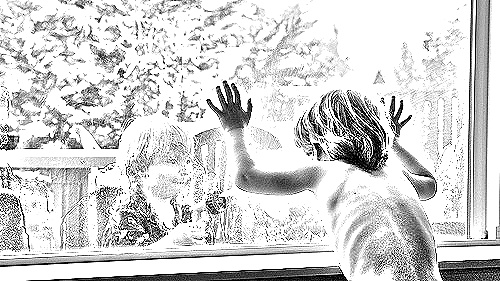
Portrait style: Sketch Portrait